Counter-Strike: Malvinas

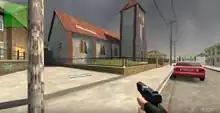
A screenshot of gameplay. Stanley Cathedral can be seen in the foreground.

Like the other maps in the game, players are divided into two teams: Terrorists and Counter-Terrorists. The Terrorists have a limited time in which to plant and detonate a bomb; the Counter-Terrorists try to stop them from planting the bomb or to defuse it if it has already been planted. Each team consists of two opposing groups of four players.